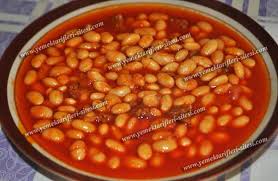
Yemek: kuru_fasulye